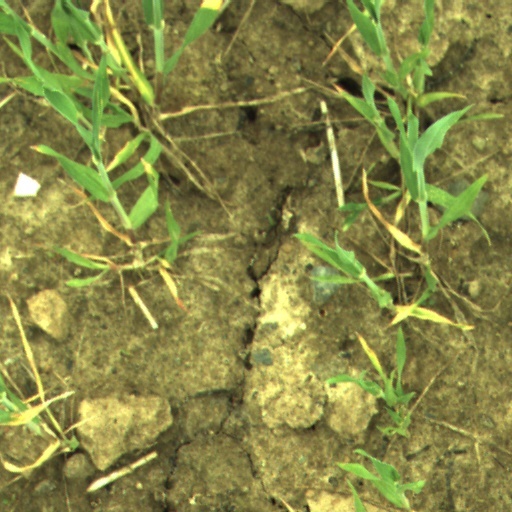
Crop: wheat